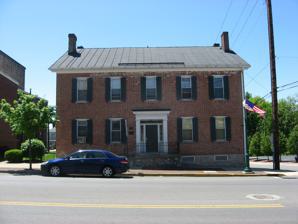
Building: Dr. Adam Mosgrove House
Country: United States of America
Year built: 1833
Historic house in Ohio, United States United States historic place Dr. Adam Mosgrove House U.S. National Register of Historic Places Front of the house Show map of Ohio Show map of the United States Location 127 Miami St., Urbana , Ohio Coordinates 40°6′29″N 83°45′14″W / 40.10806°N 83.75389°W / 40.10806; -83.75389 Area less than one acre Built 1833 Architectural style Federal , Greek Revival NRHP reference No. 82003550 Added to NRHP July 15, 1982 The Dr. Adam Mosgrove House is a historic house in Urbana , Ohio , United States .  Located along Miami Street ( U.S. Route 36 ) on the city's western side, it was built in 1833 as the home of physician Adam Mosgrove, one of Urbana's first doctors.  A native of Enniskillen in Ireland , Mosgrove immigrated to the United States in 1816; he moved to Urbana after living in Elizabethtown and Lancaster, Ohio . A two-and-one-half- story structure, the brick house is a simple rectangle built upon a stone foundation . Its style is predominantly Federal , although the entrance is strongly Greek Revival , featuring pilasters topped with Doric capitals . As one of Urbana's oldest houses, and as the home of one of its leading early citizens, the Mosgrove House has been seen as historically significant; for this reason, it was listed on the National Register of Historic Places in 1982. References